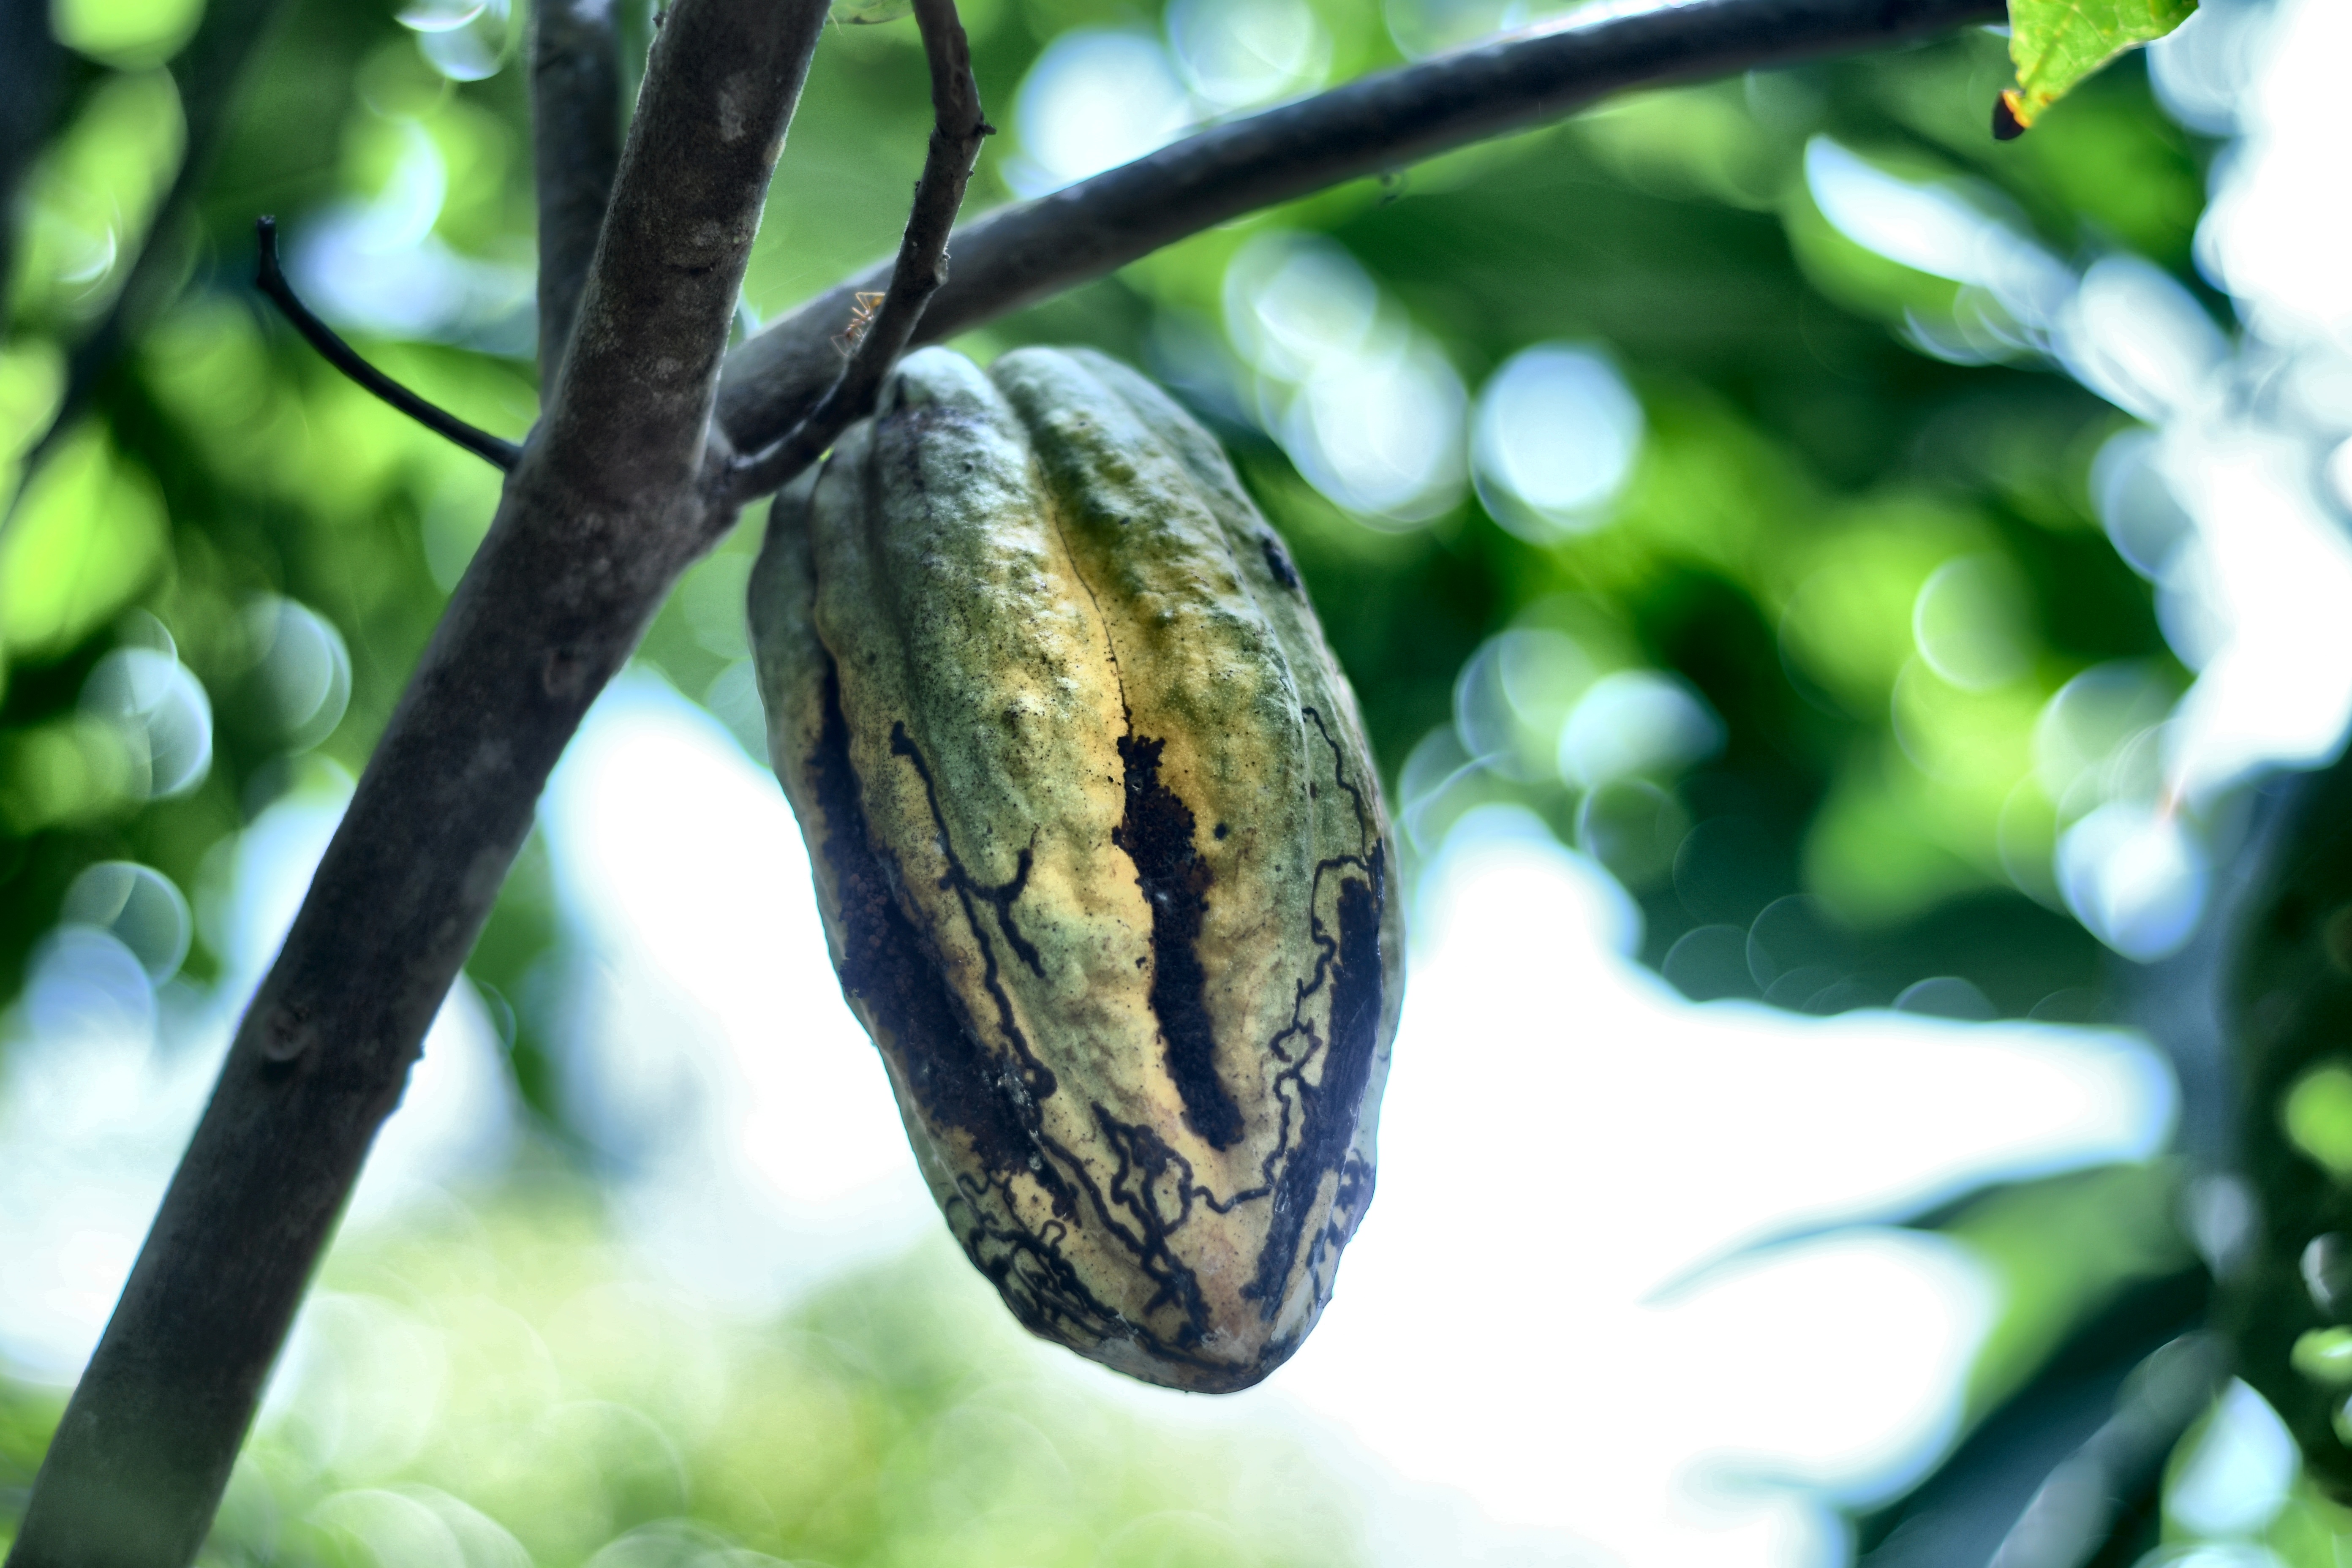
Maturity: mature
Variety: Guiana